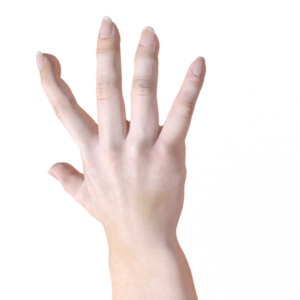
Label: paper